Mary Hallaren

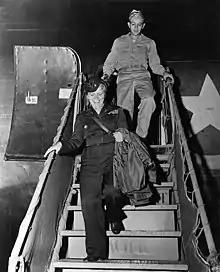
Col. Mary A. Hallaren, Director, WAC, arrives in Japan on a staff visit, 24 September 1947.

By the end of 1952, Hallaren had completed almost six years as director of the WAC. She had led the effort to obtain Regular Army and Reserve status for WACs. She had directed the procedures for assimilating WACs into the regular and reserve components between 1948 and 1950; supervised the revival of WAC recruiting and the opening of the WAC Training Center; and led the Corps through most of the Korean War. After leaving the directorship, she served on active duty for another seven years before retiring in 1960 at age 53. She was awarded the Legion of Merit, the Bronze Star, and the Army Commendation Medal. She served in the United States Department of Labor as director of the Women in Community Service division. She retired in 1978 but continued to serve in an advisory capacity.